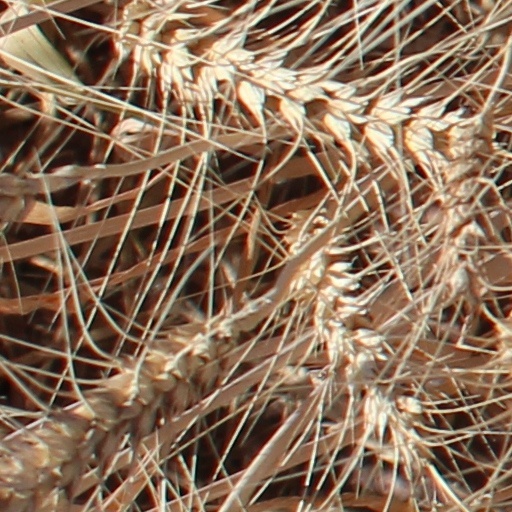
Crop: wheat